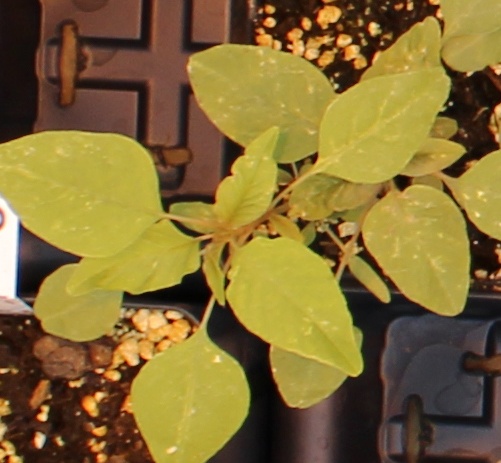
Label: Palmer Amaranth